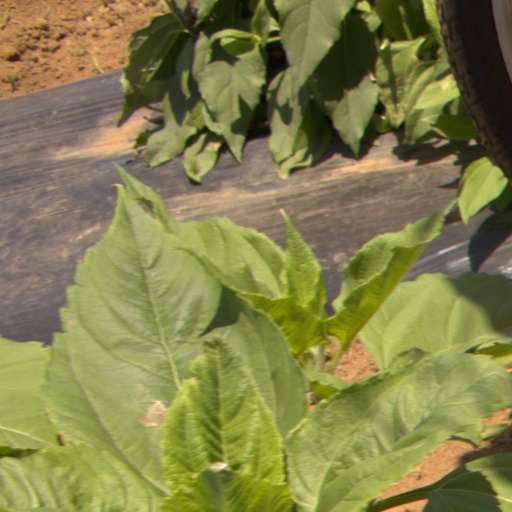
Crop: Jerusalem artichoke